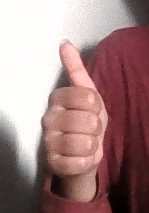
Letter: aleff